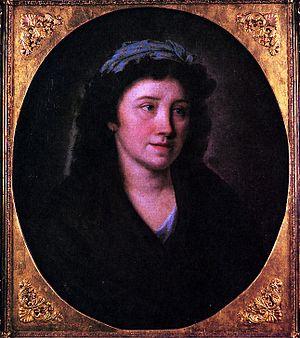
Caroline von Lengefeld, née le 3 février 1763 à Rudolstadt et morte le 11 janvier 1847 à Iéna, est une écrivaine allemande du classicisme de Weimar. Ses œuvres les plus connues sont un roman, Agnes von Lilien, et une biographie de Friedrich Schiller, son beau-frère.